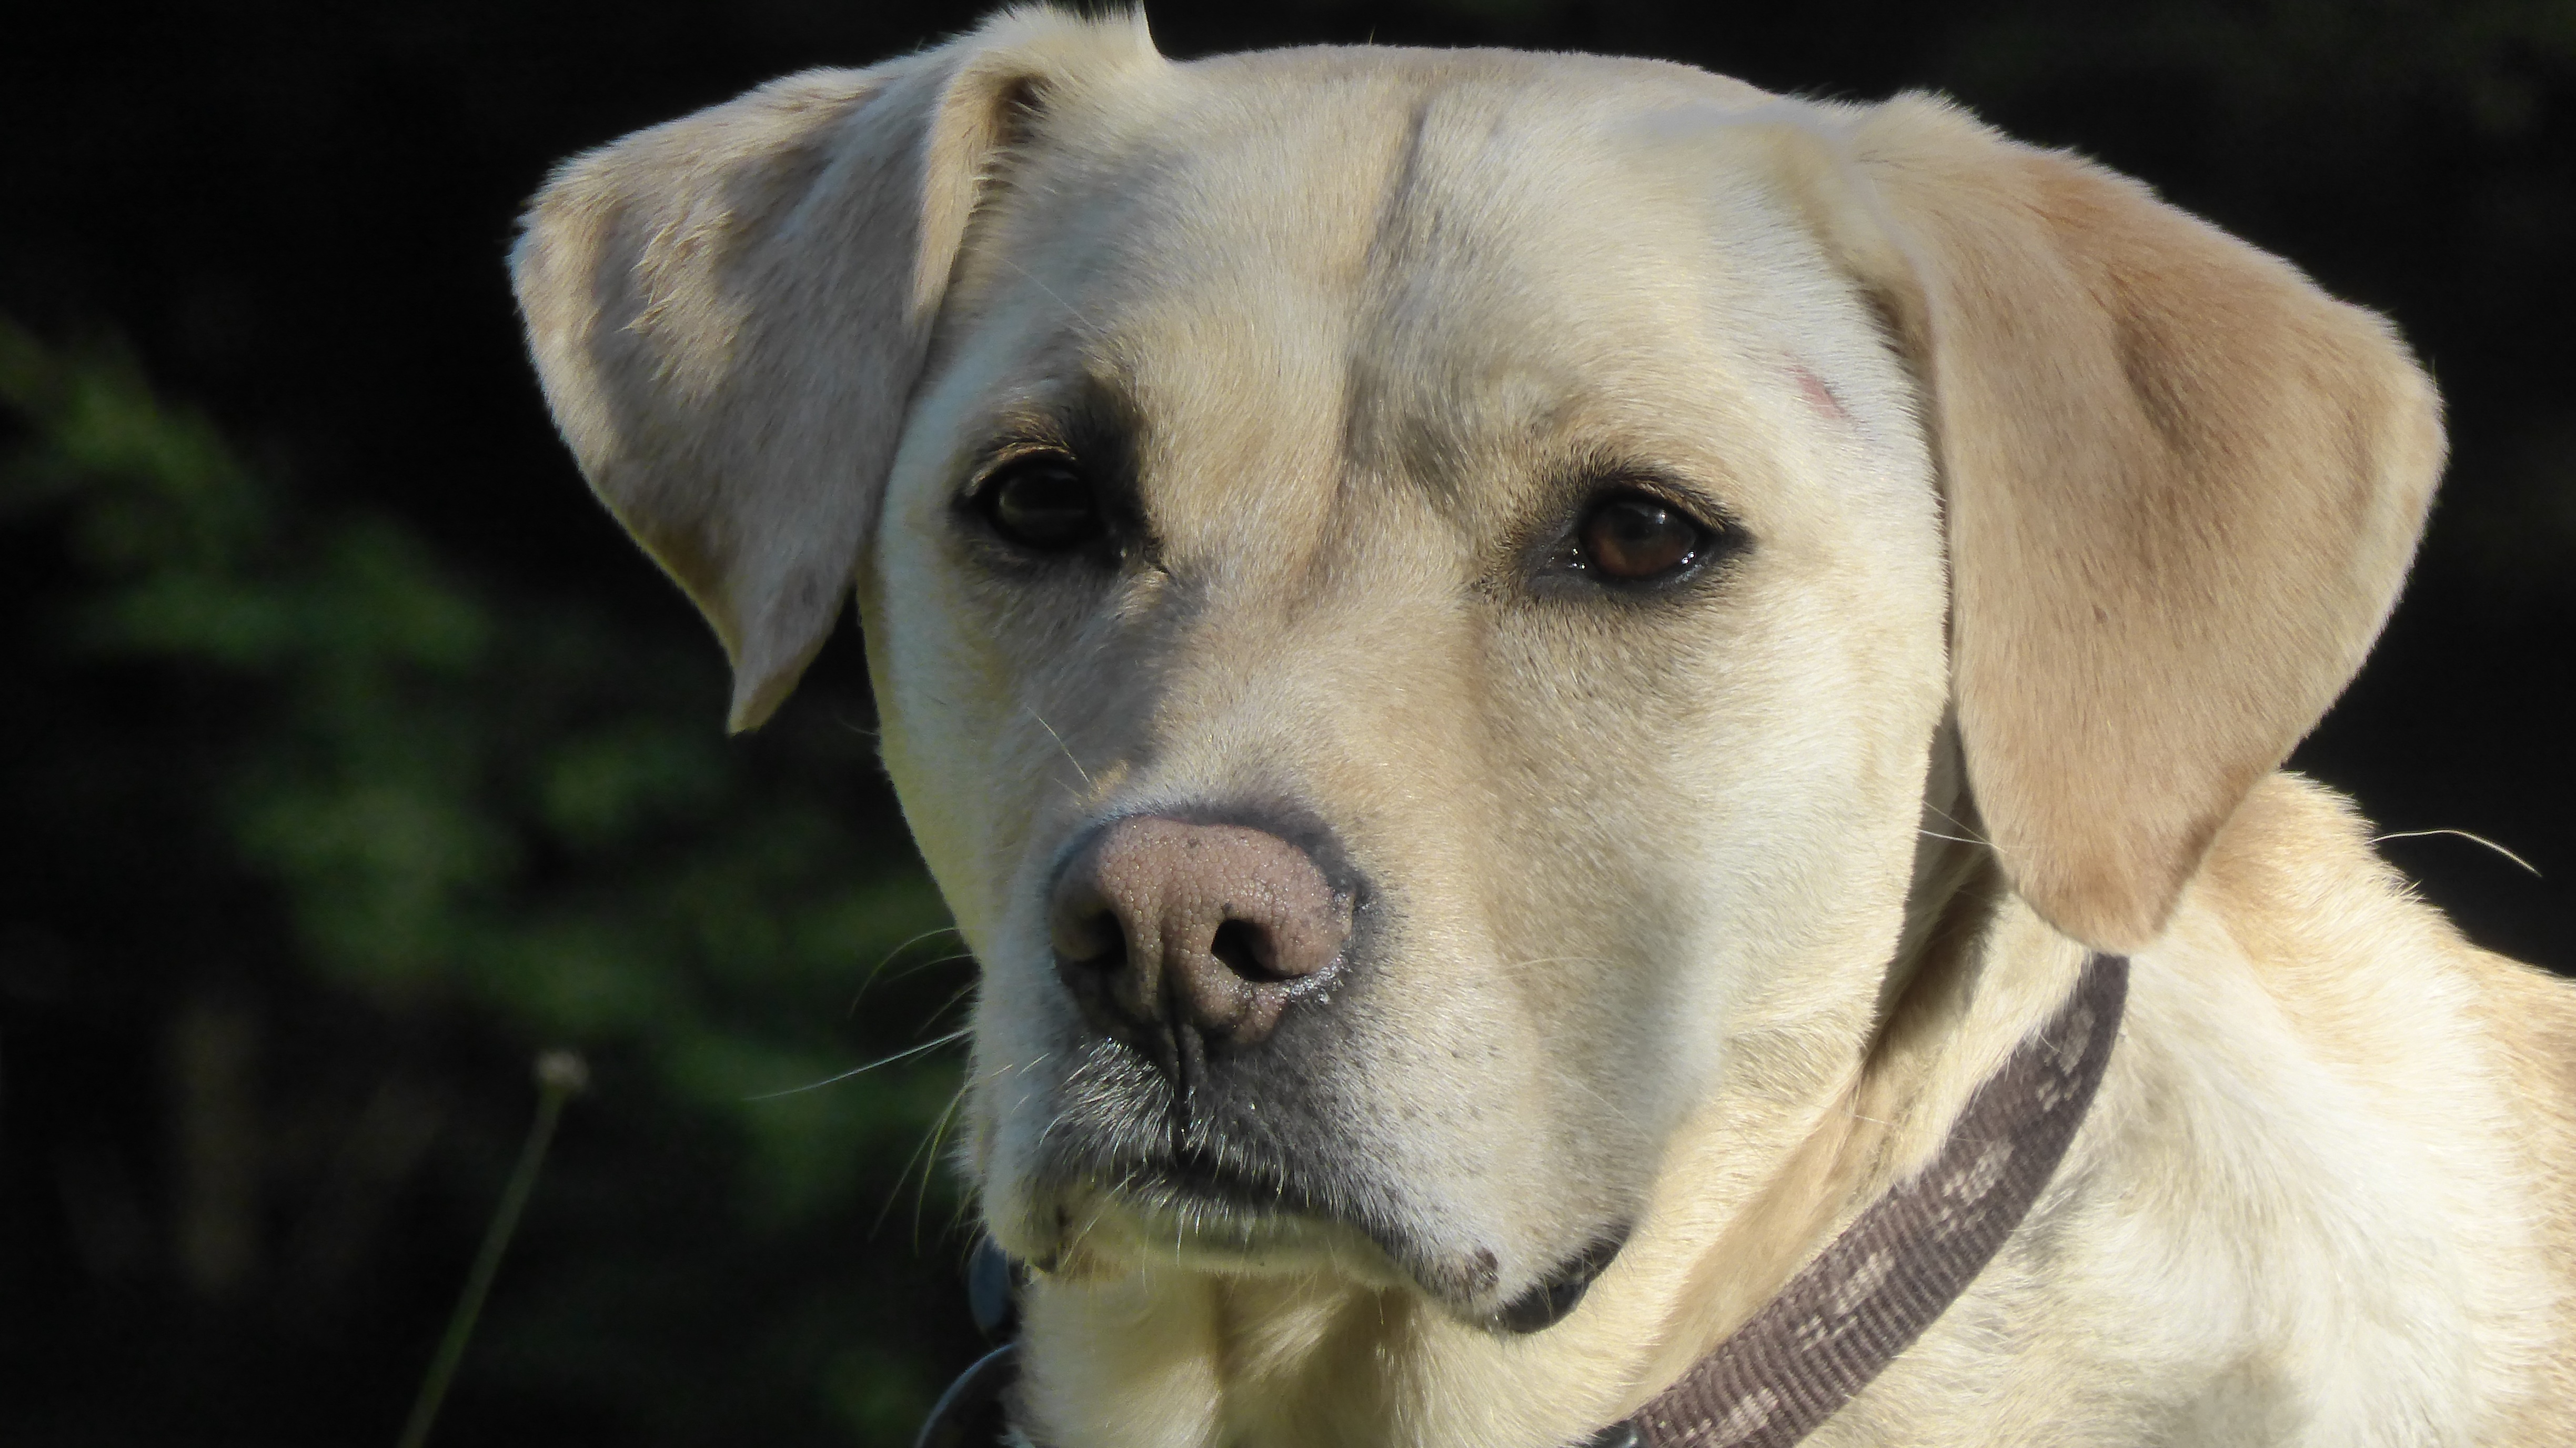
puppy, dog, animal, pet, fur, portrait, mammal, friend, nose, snout, head, vertebrate, labrador retriever, good, animal world, dog breed, retriever, animal portrait, dog look, dog like mammal